Al Horford

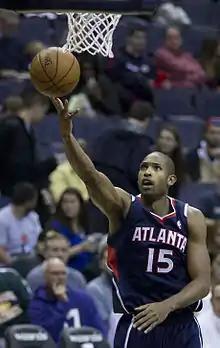
Horford in 2013

Over the first 29 games of the 2013–14 season, Horford posted nine double-doubles and scored in double-figures 28 times, including 13 20-point outings and one 30-point game. Over this stretch, he averaged a career-best 18.6 points per game. However, another shoulder injury suffered on December 26, 2013, sidelined Horford for the rest of the season. Initially considered a "bruised right shoulder", the injury turned out to be a complete tear of his right pectoral muscle, and required season-ending surgery. Horford did not play in the postseason, where the Hawks lost in the first round to the Indiana Pacers.